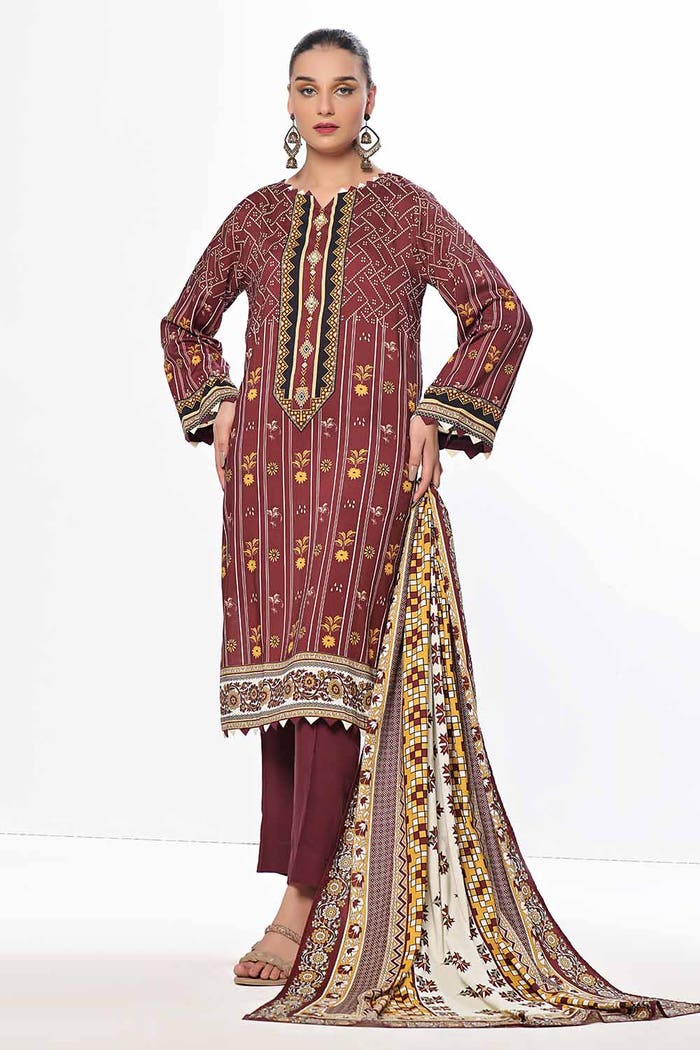
burgundy multi embroidered cotton suit